Musée des Beaux-Arts d'Angers

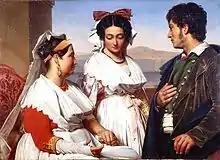
"Demande de mariage" by Guillaume Bodinier (1795–1872)

Two or three temporary exhibitions are presented annually at the museum in the temporary exhibition hall, such as works of Niki de Saint Phalle in 2004 or François Morellet in 2006. Some exhibitions are now held in permanent collections, such as the 2008 exhibition of Agnès Thurnauer.